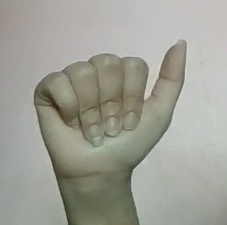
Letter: dhad